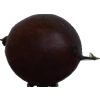
Label: gooseberry